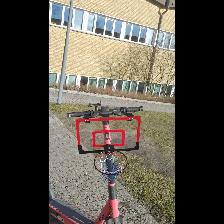
Label: NonHuman